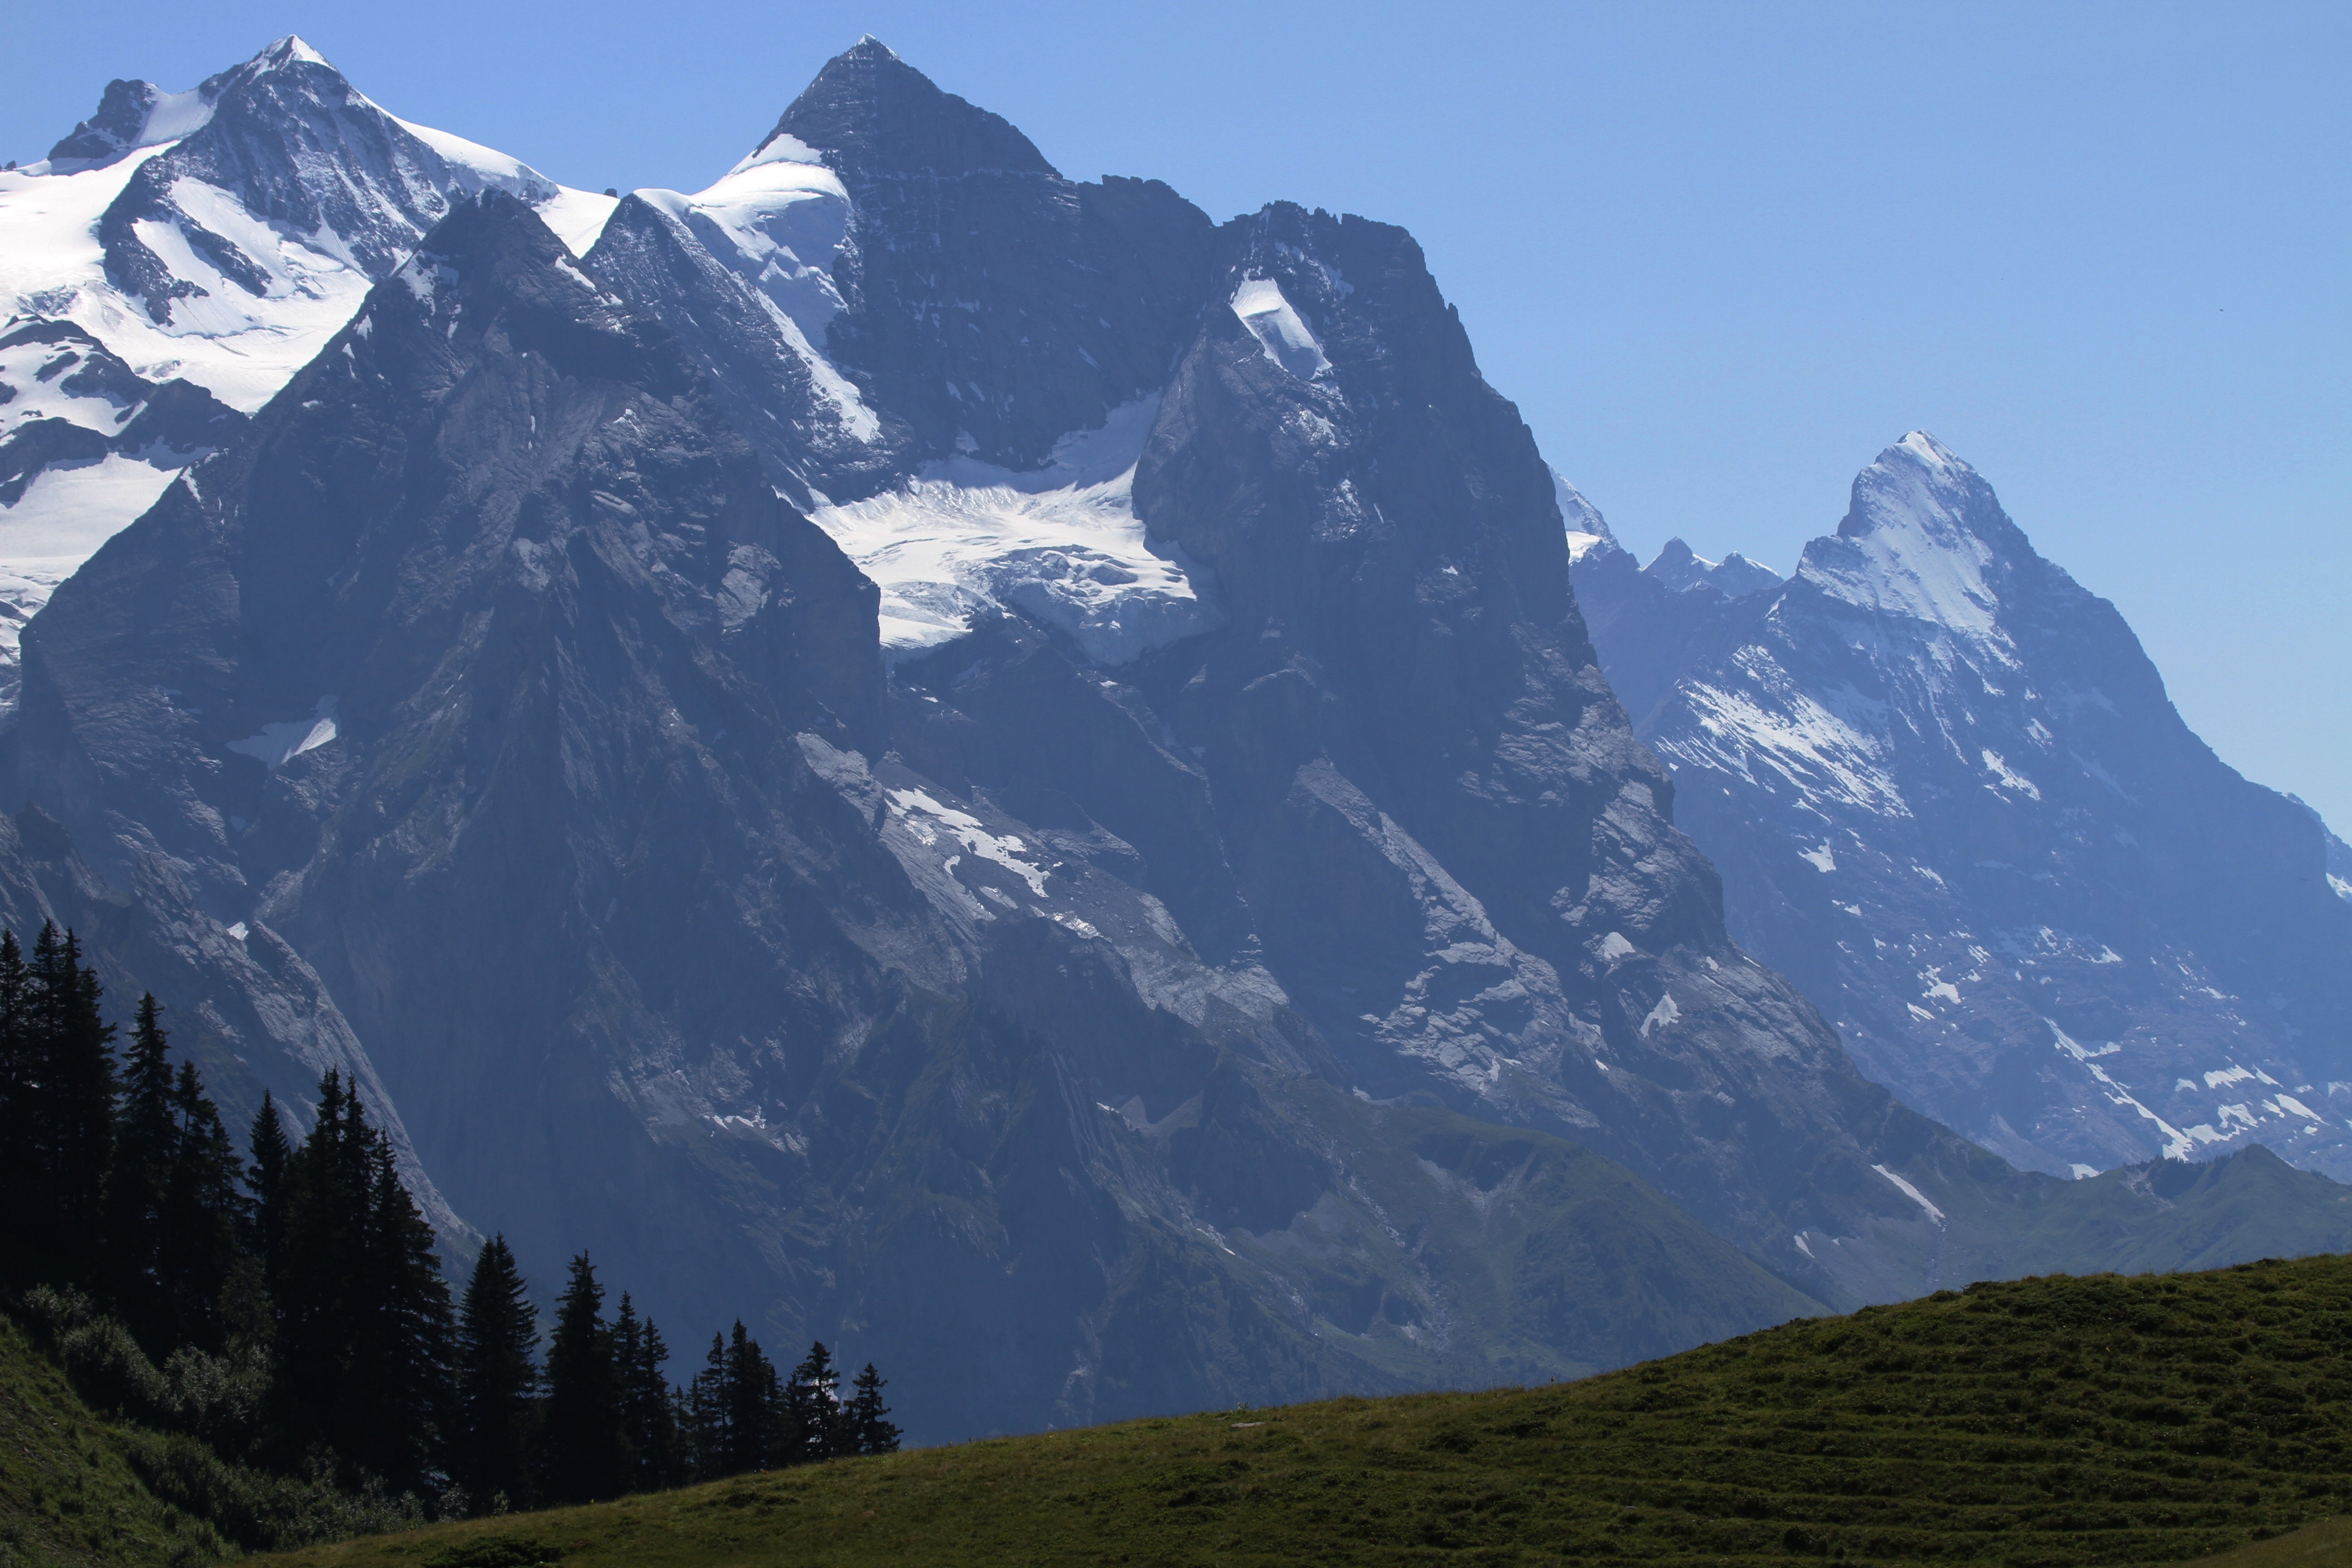
landscape, nature, forest, rock, wilderness, walking, mountain, snow, sky, hiking, adventure, view, valley, mountain range, panorama, summer, ice, scenic, weather, alpine, blue, leisure, ridge, summit, mountaineering, massif, mountains, alps, vision, plateau, switzerland, fell, cirque, brienz, landform, alpine walk, bernese oberland, mountain pass, eiger, berner, geographical feature, mountainous landforms